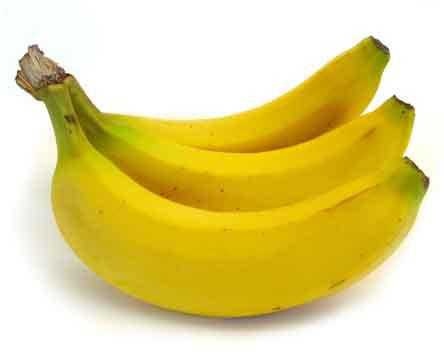
Label: Banana